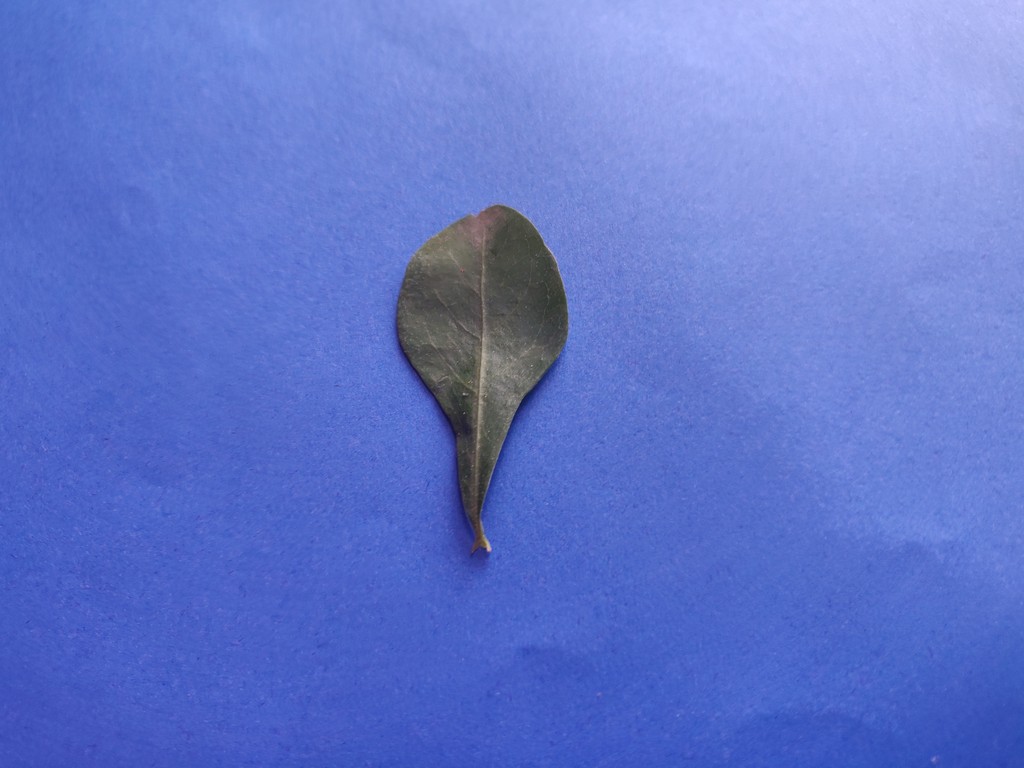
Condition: Healthy
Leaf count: single
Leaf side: front